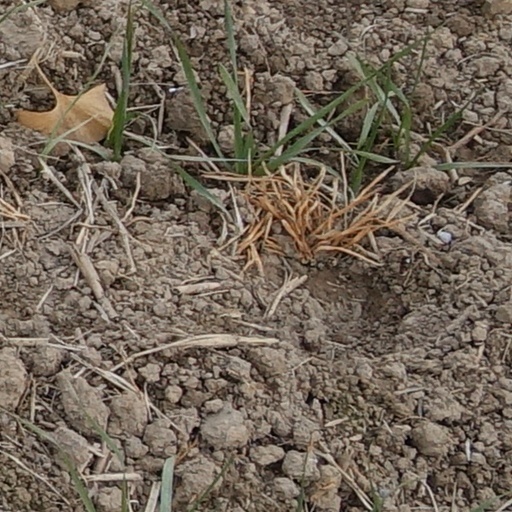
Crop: wheat